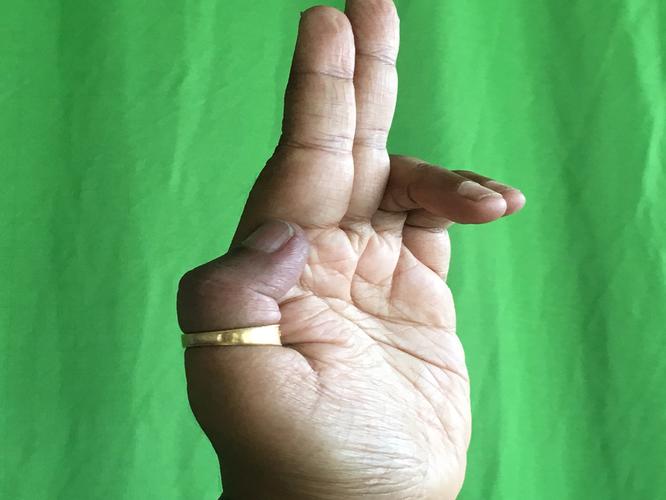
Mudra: Ardhapathaka
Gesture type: single_hand